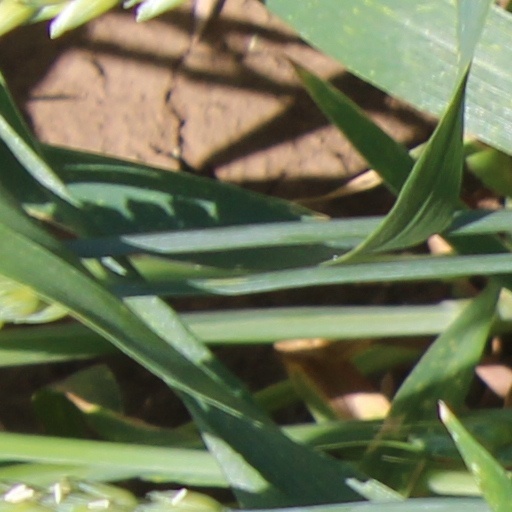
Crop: wheat